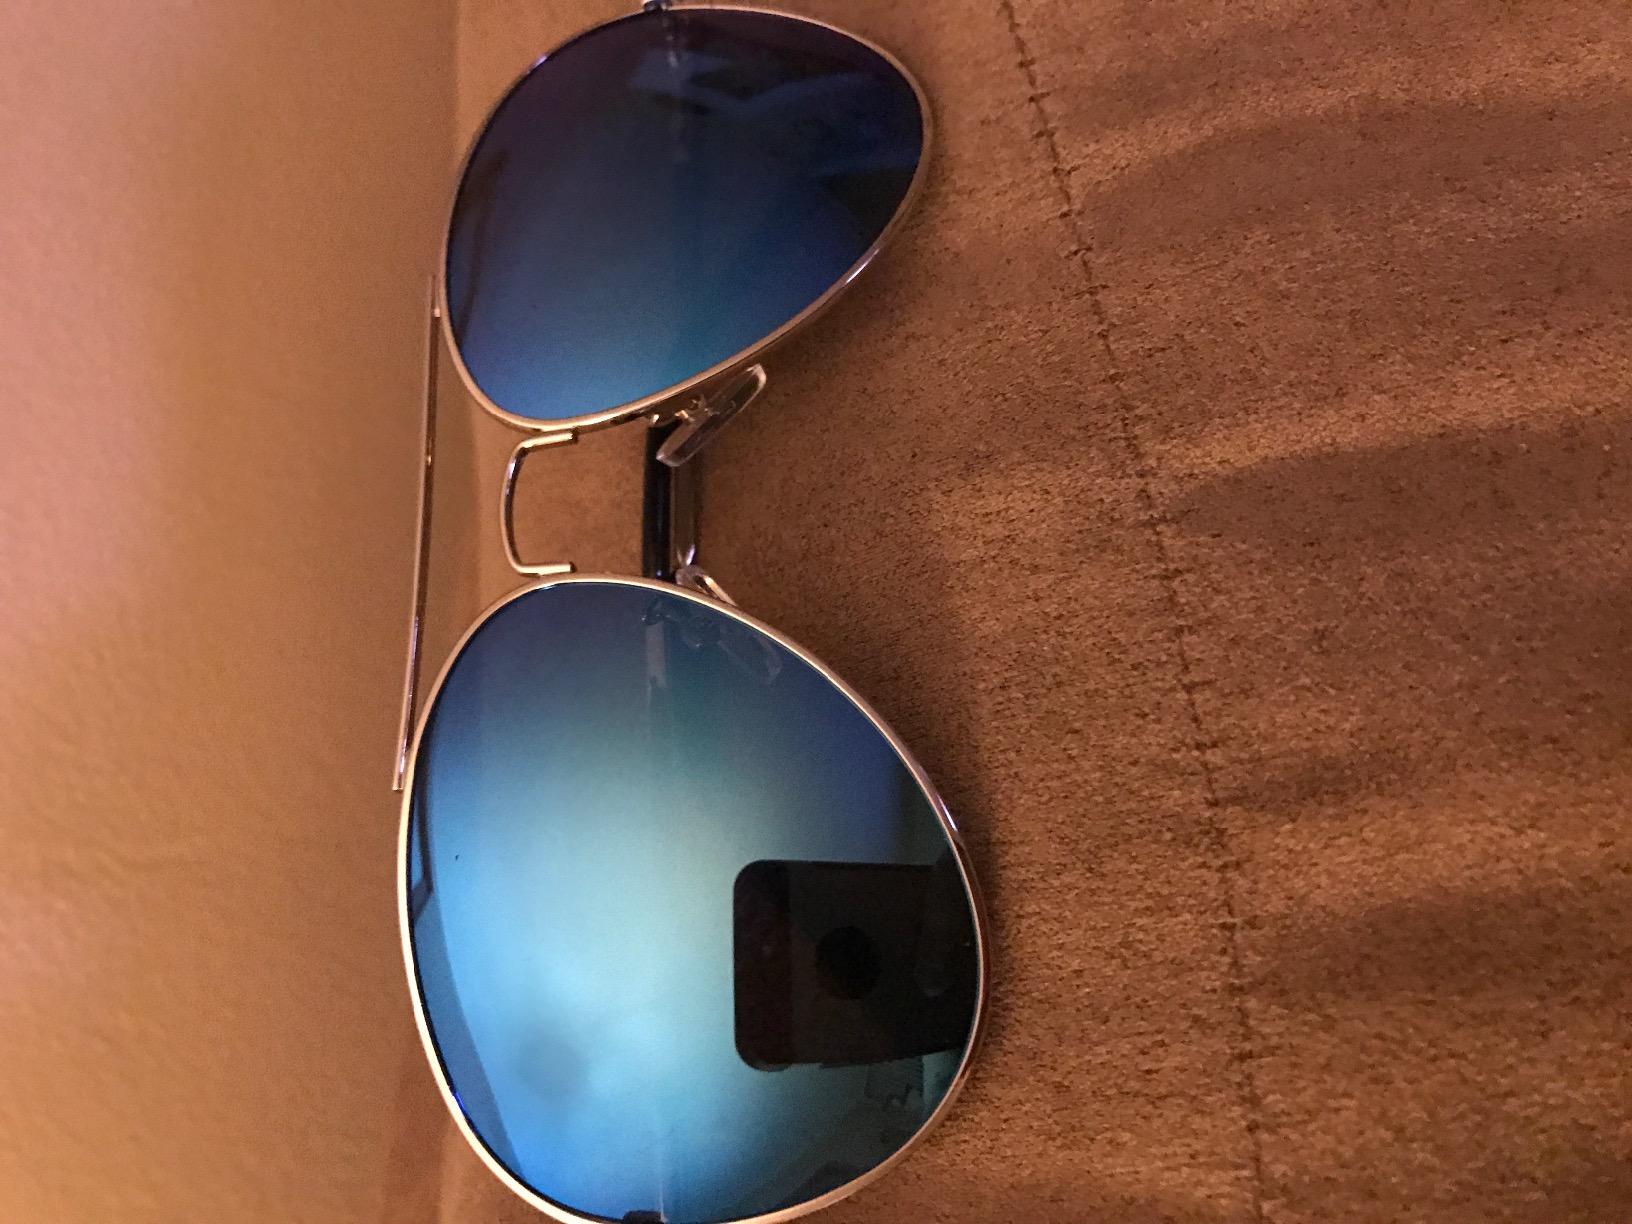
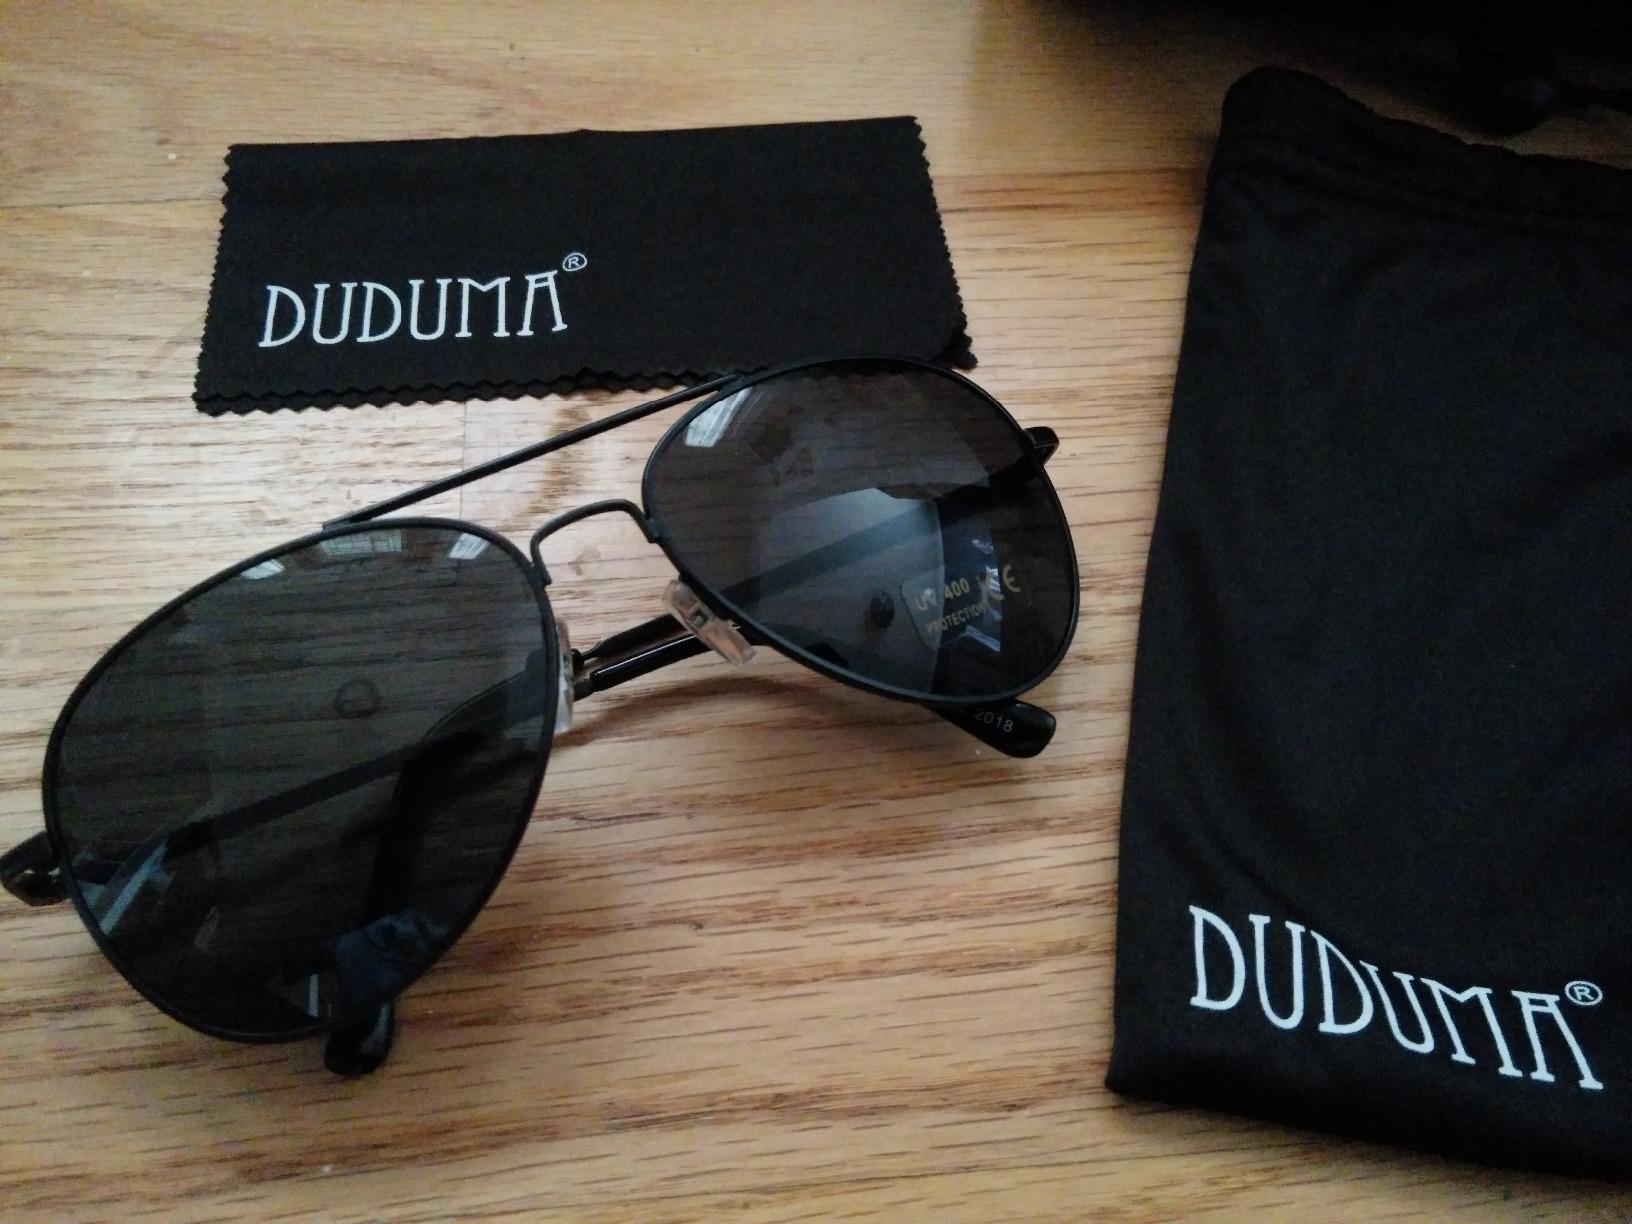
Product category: accessories_sunglasses
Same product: yes